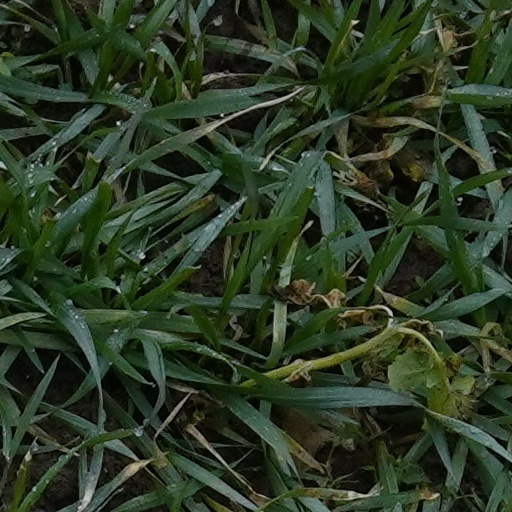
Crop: wheat